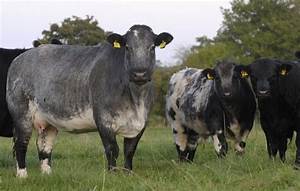
Label: cow